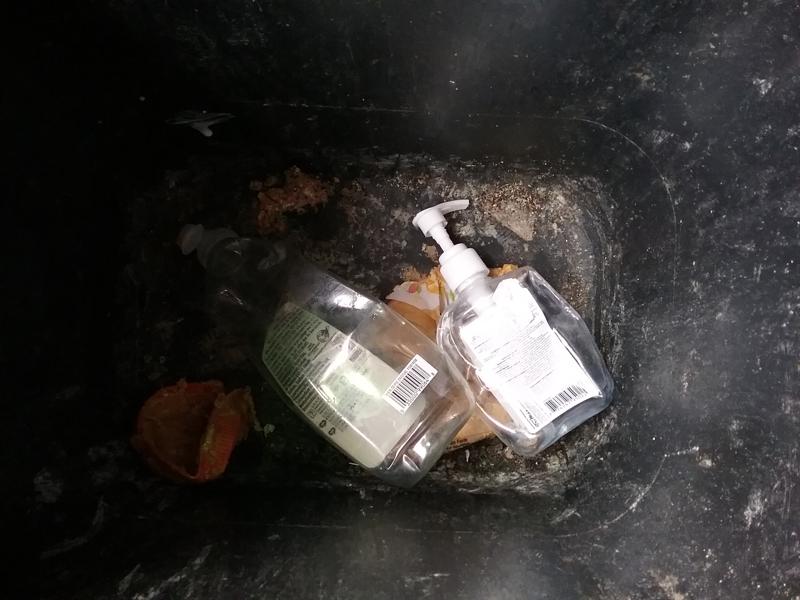
Waste category: plastic